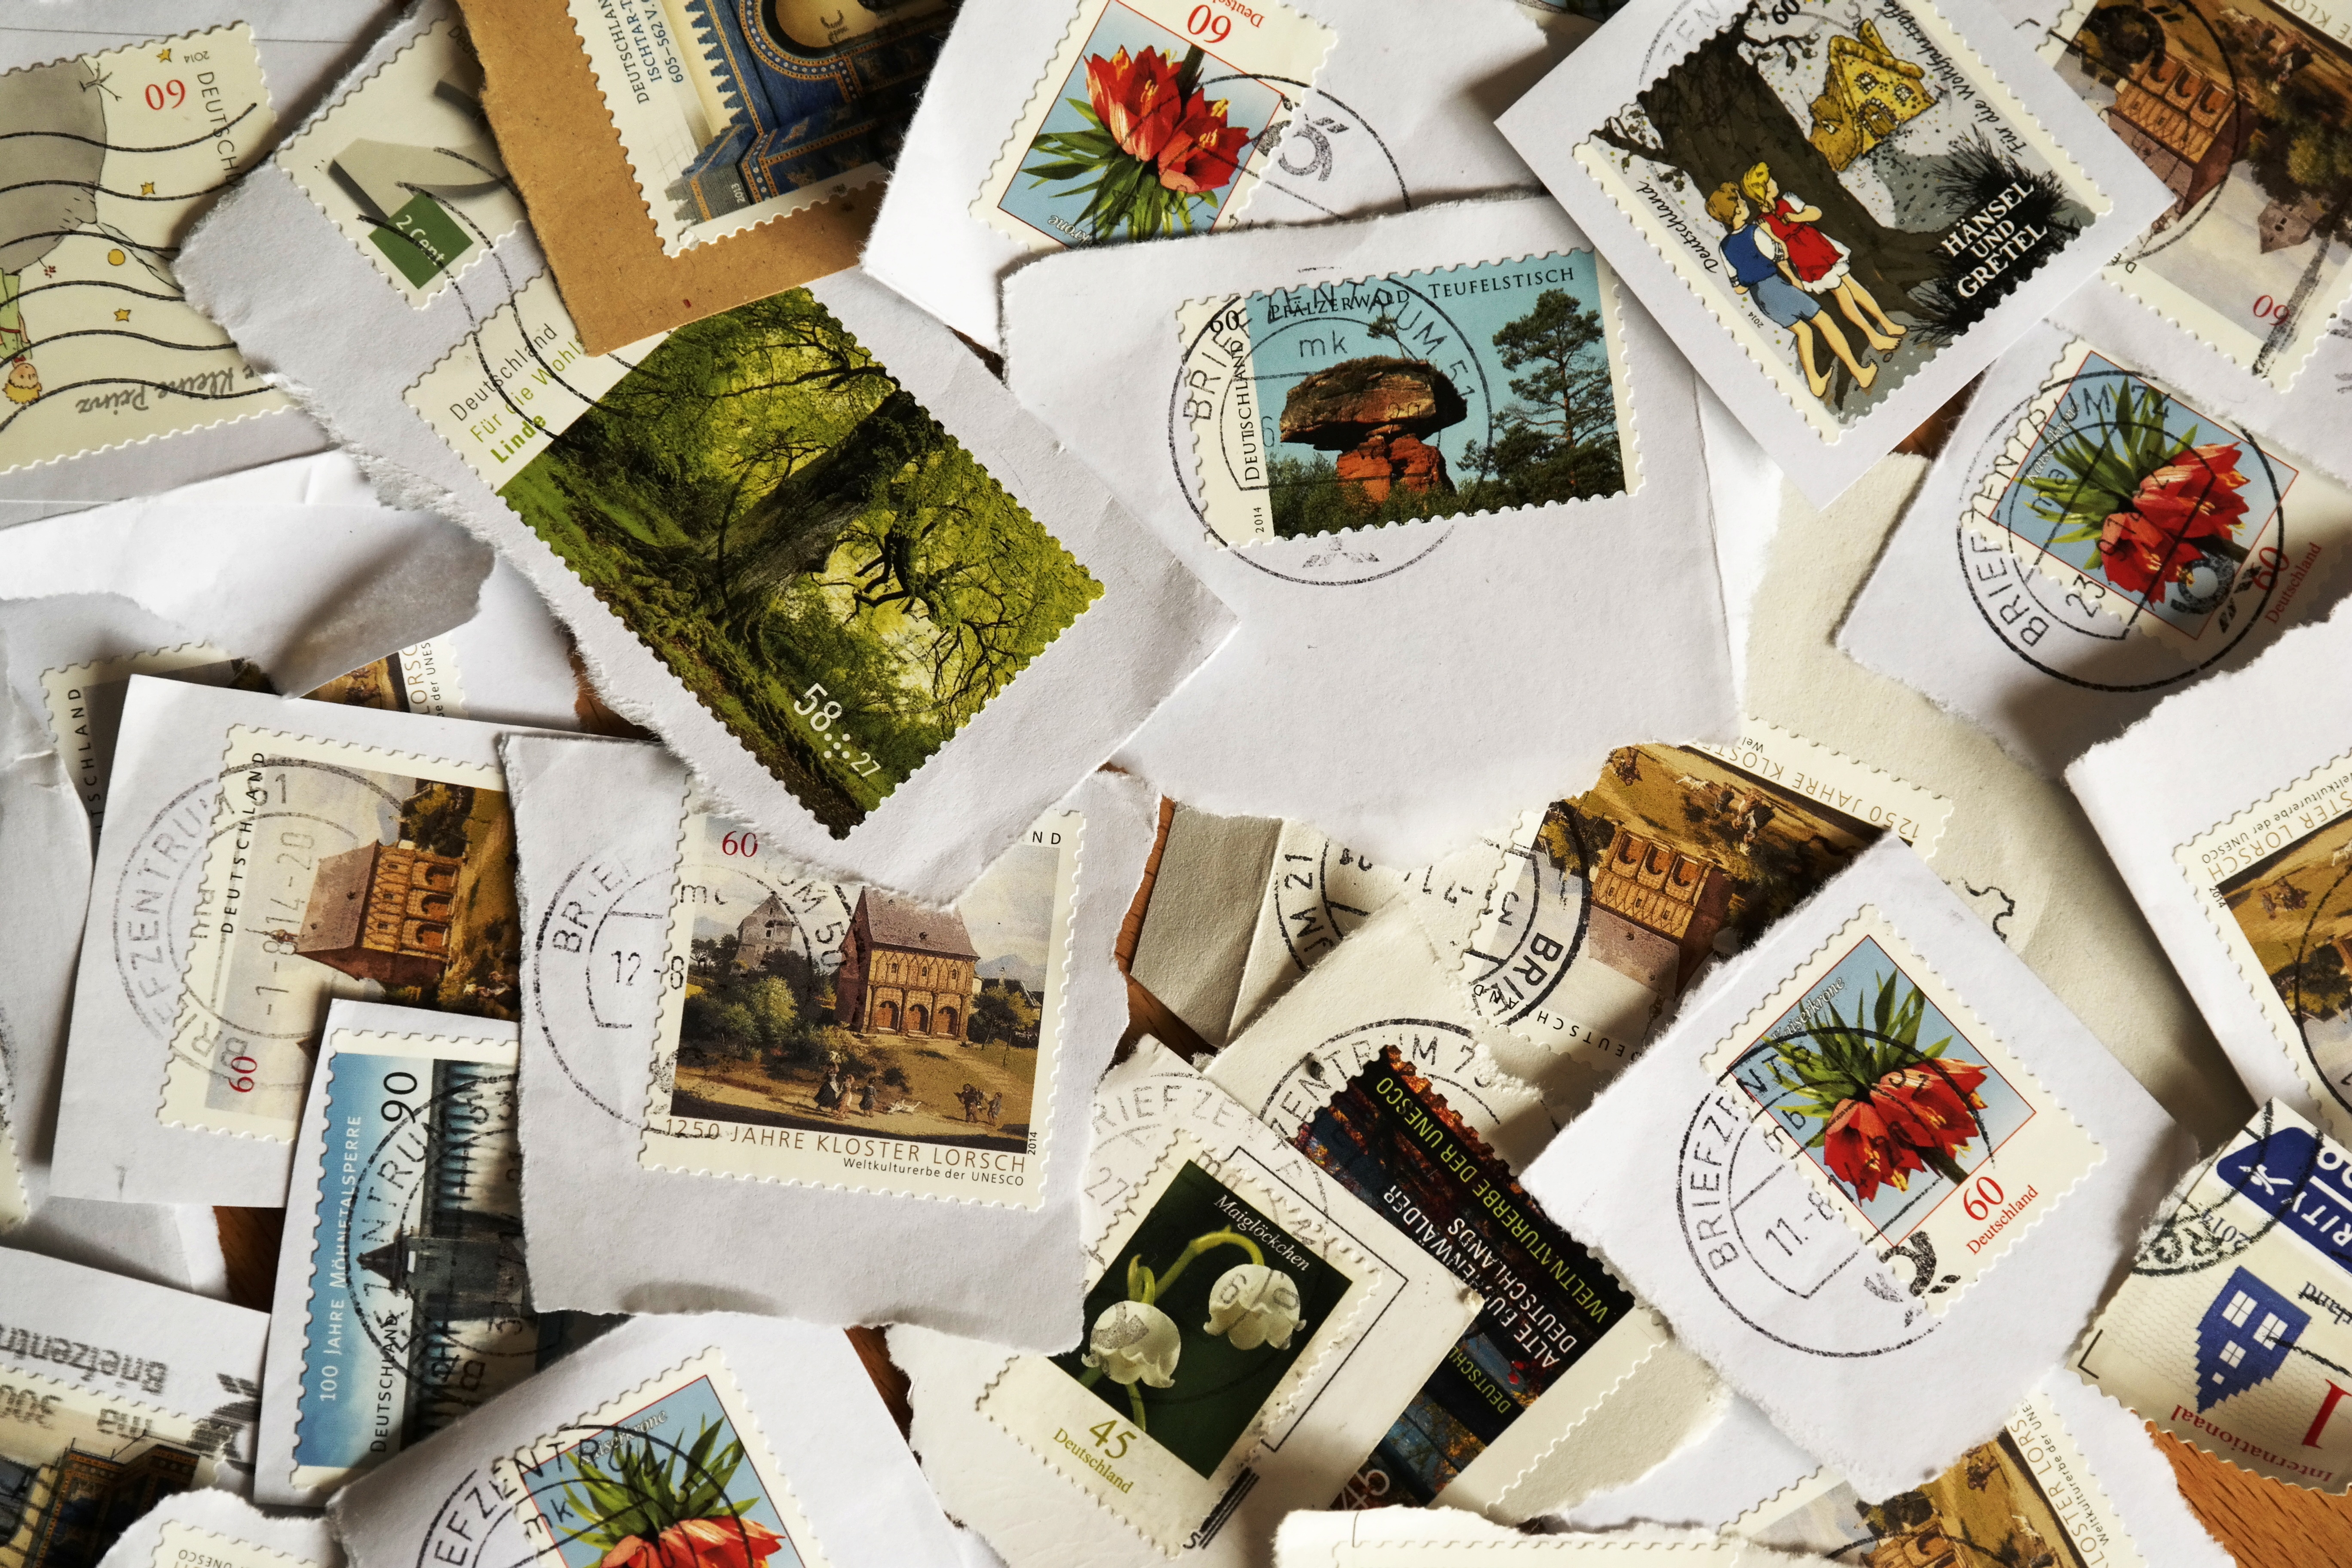
post, food, stamp, art, message, collage, photomontage, letters, porto, leave, penpal, send, pen pal, postage stamps